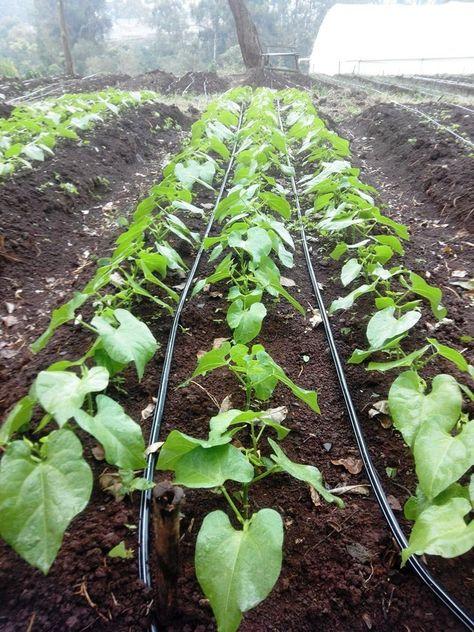
Mimea midogo ya rangi kijani kibichi imepangwa kwa mstari katika shamba lenye rutuba ikiwa na udongo mweusi, huku mipira midogo imepitishwa katikati ya mimea hii, kwajili ya kufanya mzoezi za umwagiliaji wa mapema kwenda moja kwa moja kwenye udongo na mizizi ya mimea hii.